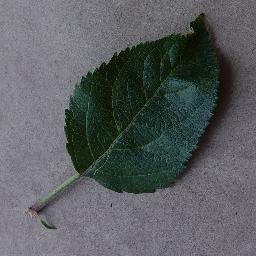
Label: Apple___healthy